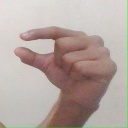
अक्षर: ग